Glider infantry

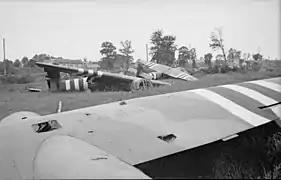
The three Caen Canal gliders; the bridge is hidden by the trees in the distance.

Compared with paratroops, alongside whom they would operate, glider-borne troops had several advantages: